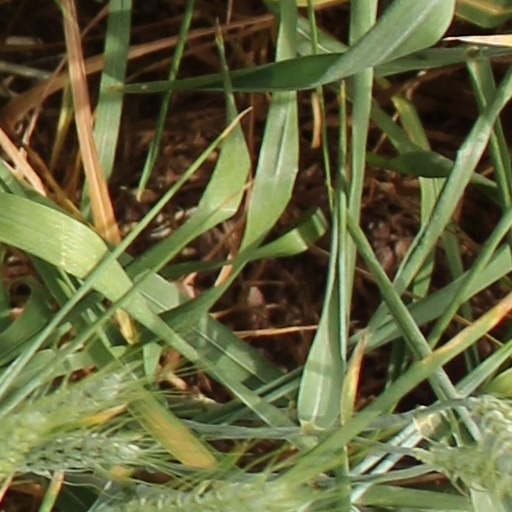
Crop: wheat